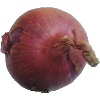
Label: Onion Red 1